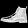
Label: Ankle boot